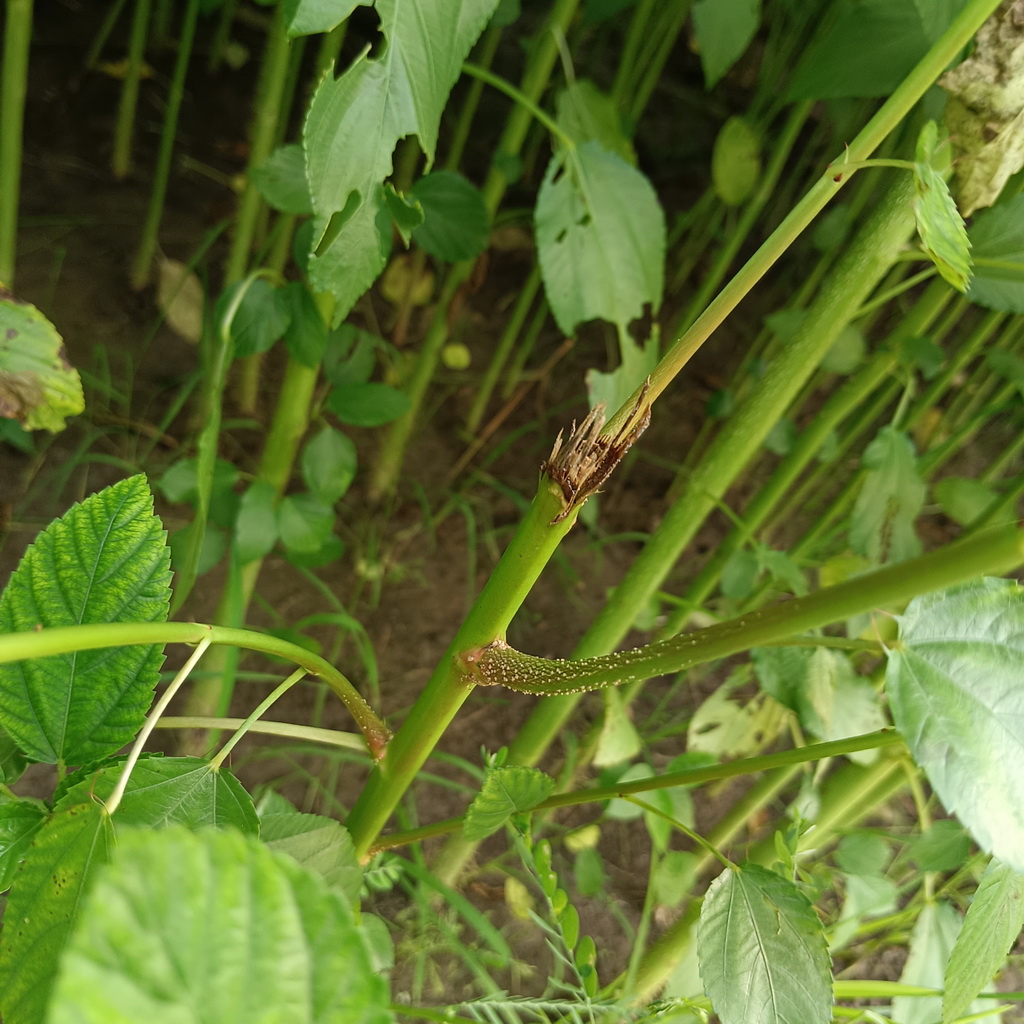
Label: Stem Soft Rot